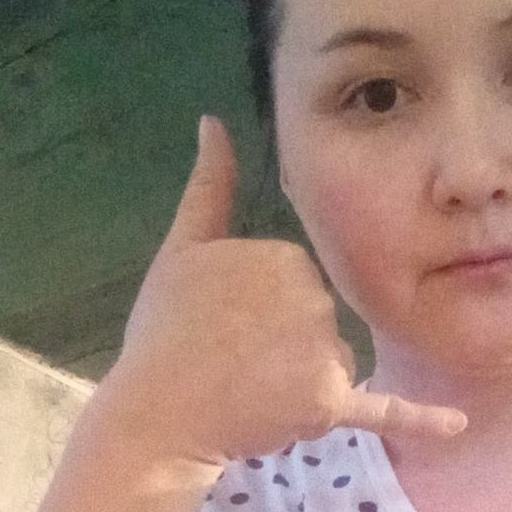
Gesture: call